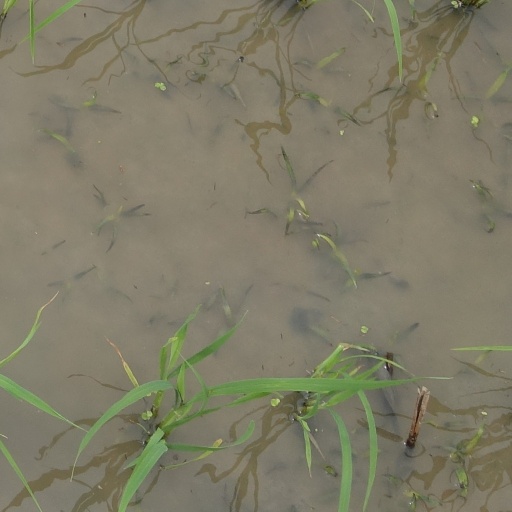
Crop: rice